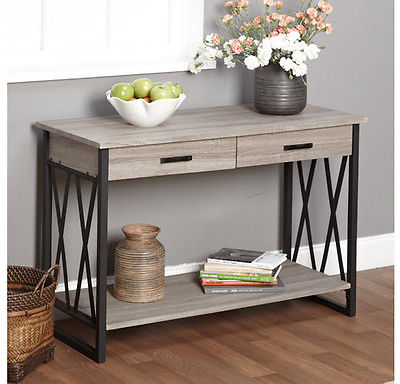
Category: table